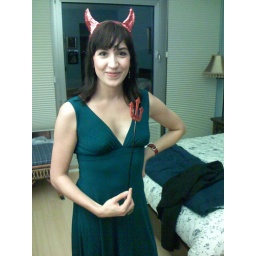
Devil in a blue dress